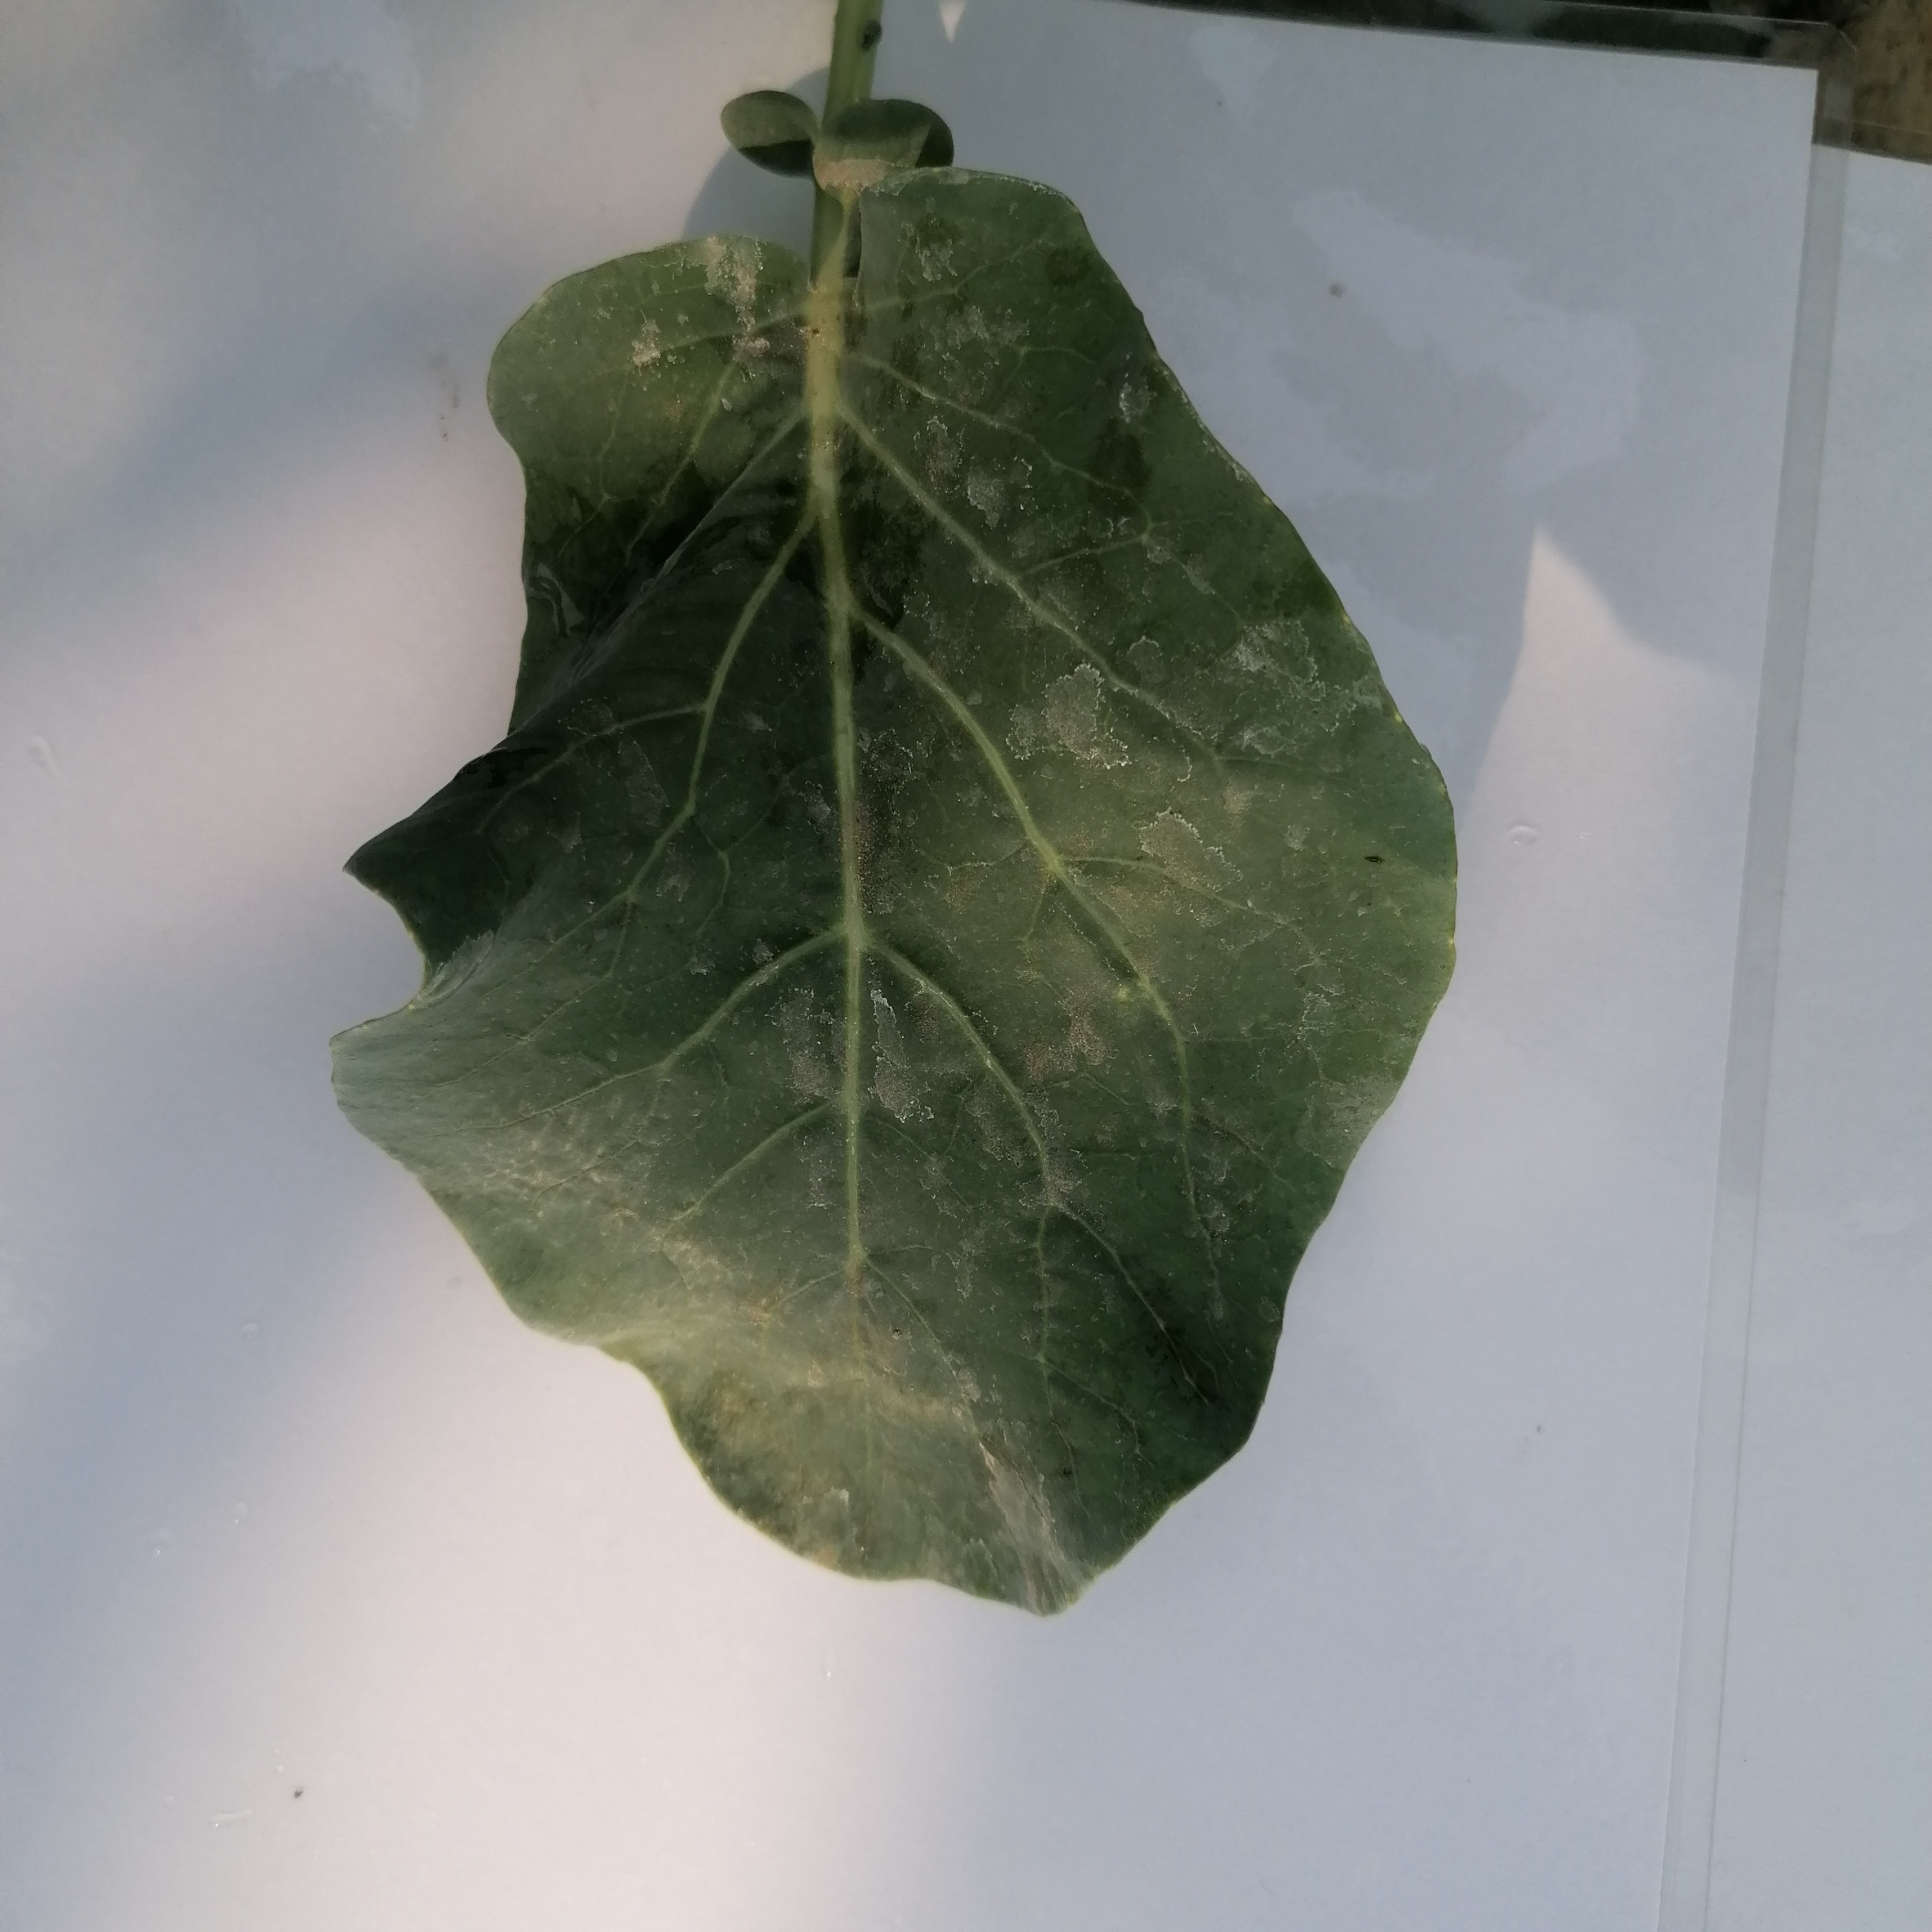
Label: Healthy